Strand Theatre (Rockland, Maine)

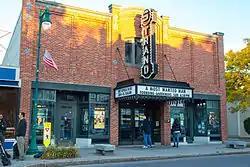

The Strand Theatre is a historic performing arts venue at 345 Main Street in downtown Rockland, Maine. Built in 1923 in the wake of a fire that destroyed part of the downtown, it is a rare example of Egyptian Revival architecture, and the only one of three theaters built in Rockland in that period to survive. Now owned by a non-profit, it continues to present films as well as musical and theatrical productions. It was listed on the National Register of Historic Places in 2004.